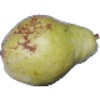
Label: Pear Williams 1